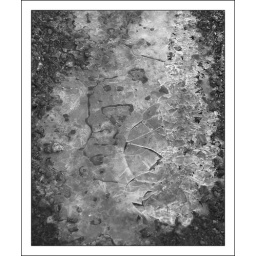
Quick - call the papers - I see the face of a cartoon bear in this frozen puddle. :-D. DSC_8131-2